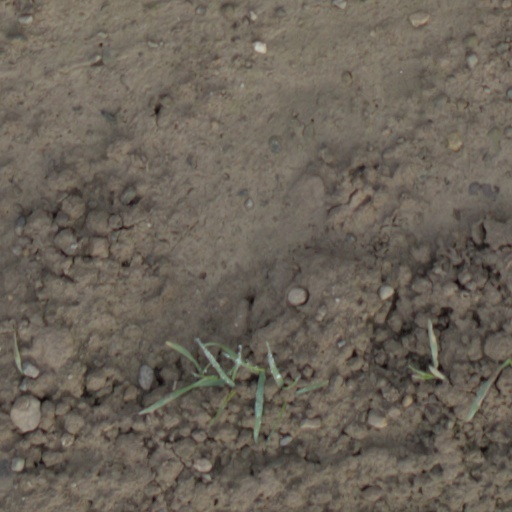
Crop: wheat